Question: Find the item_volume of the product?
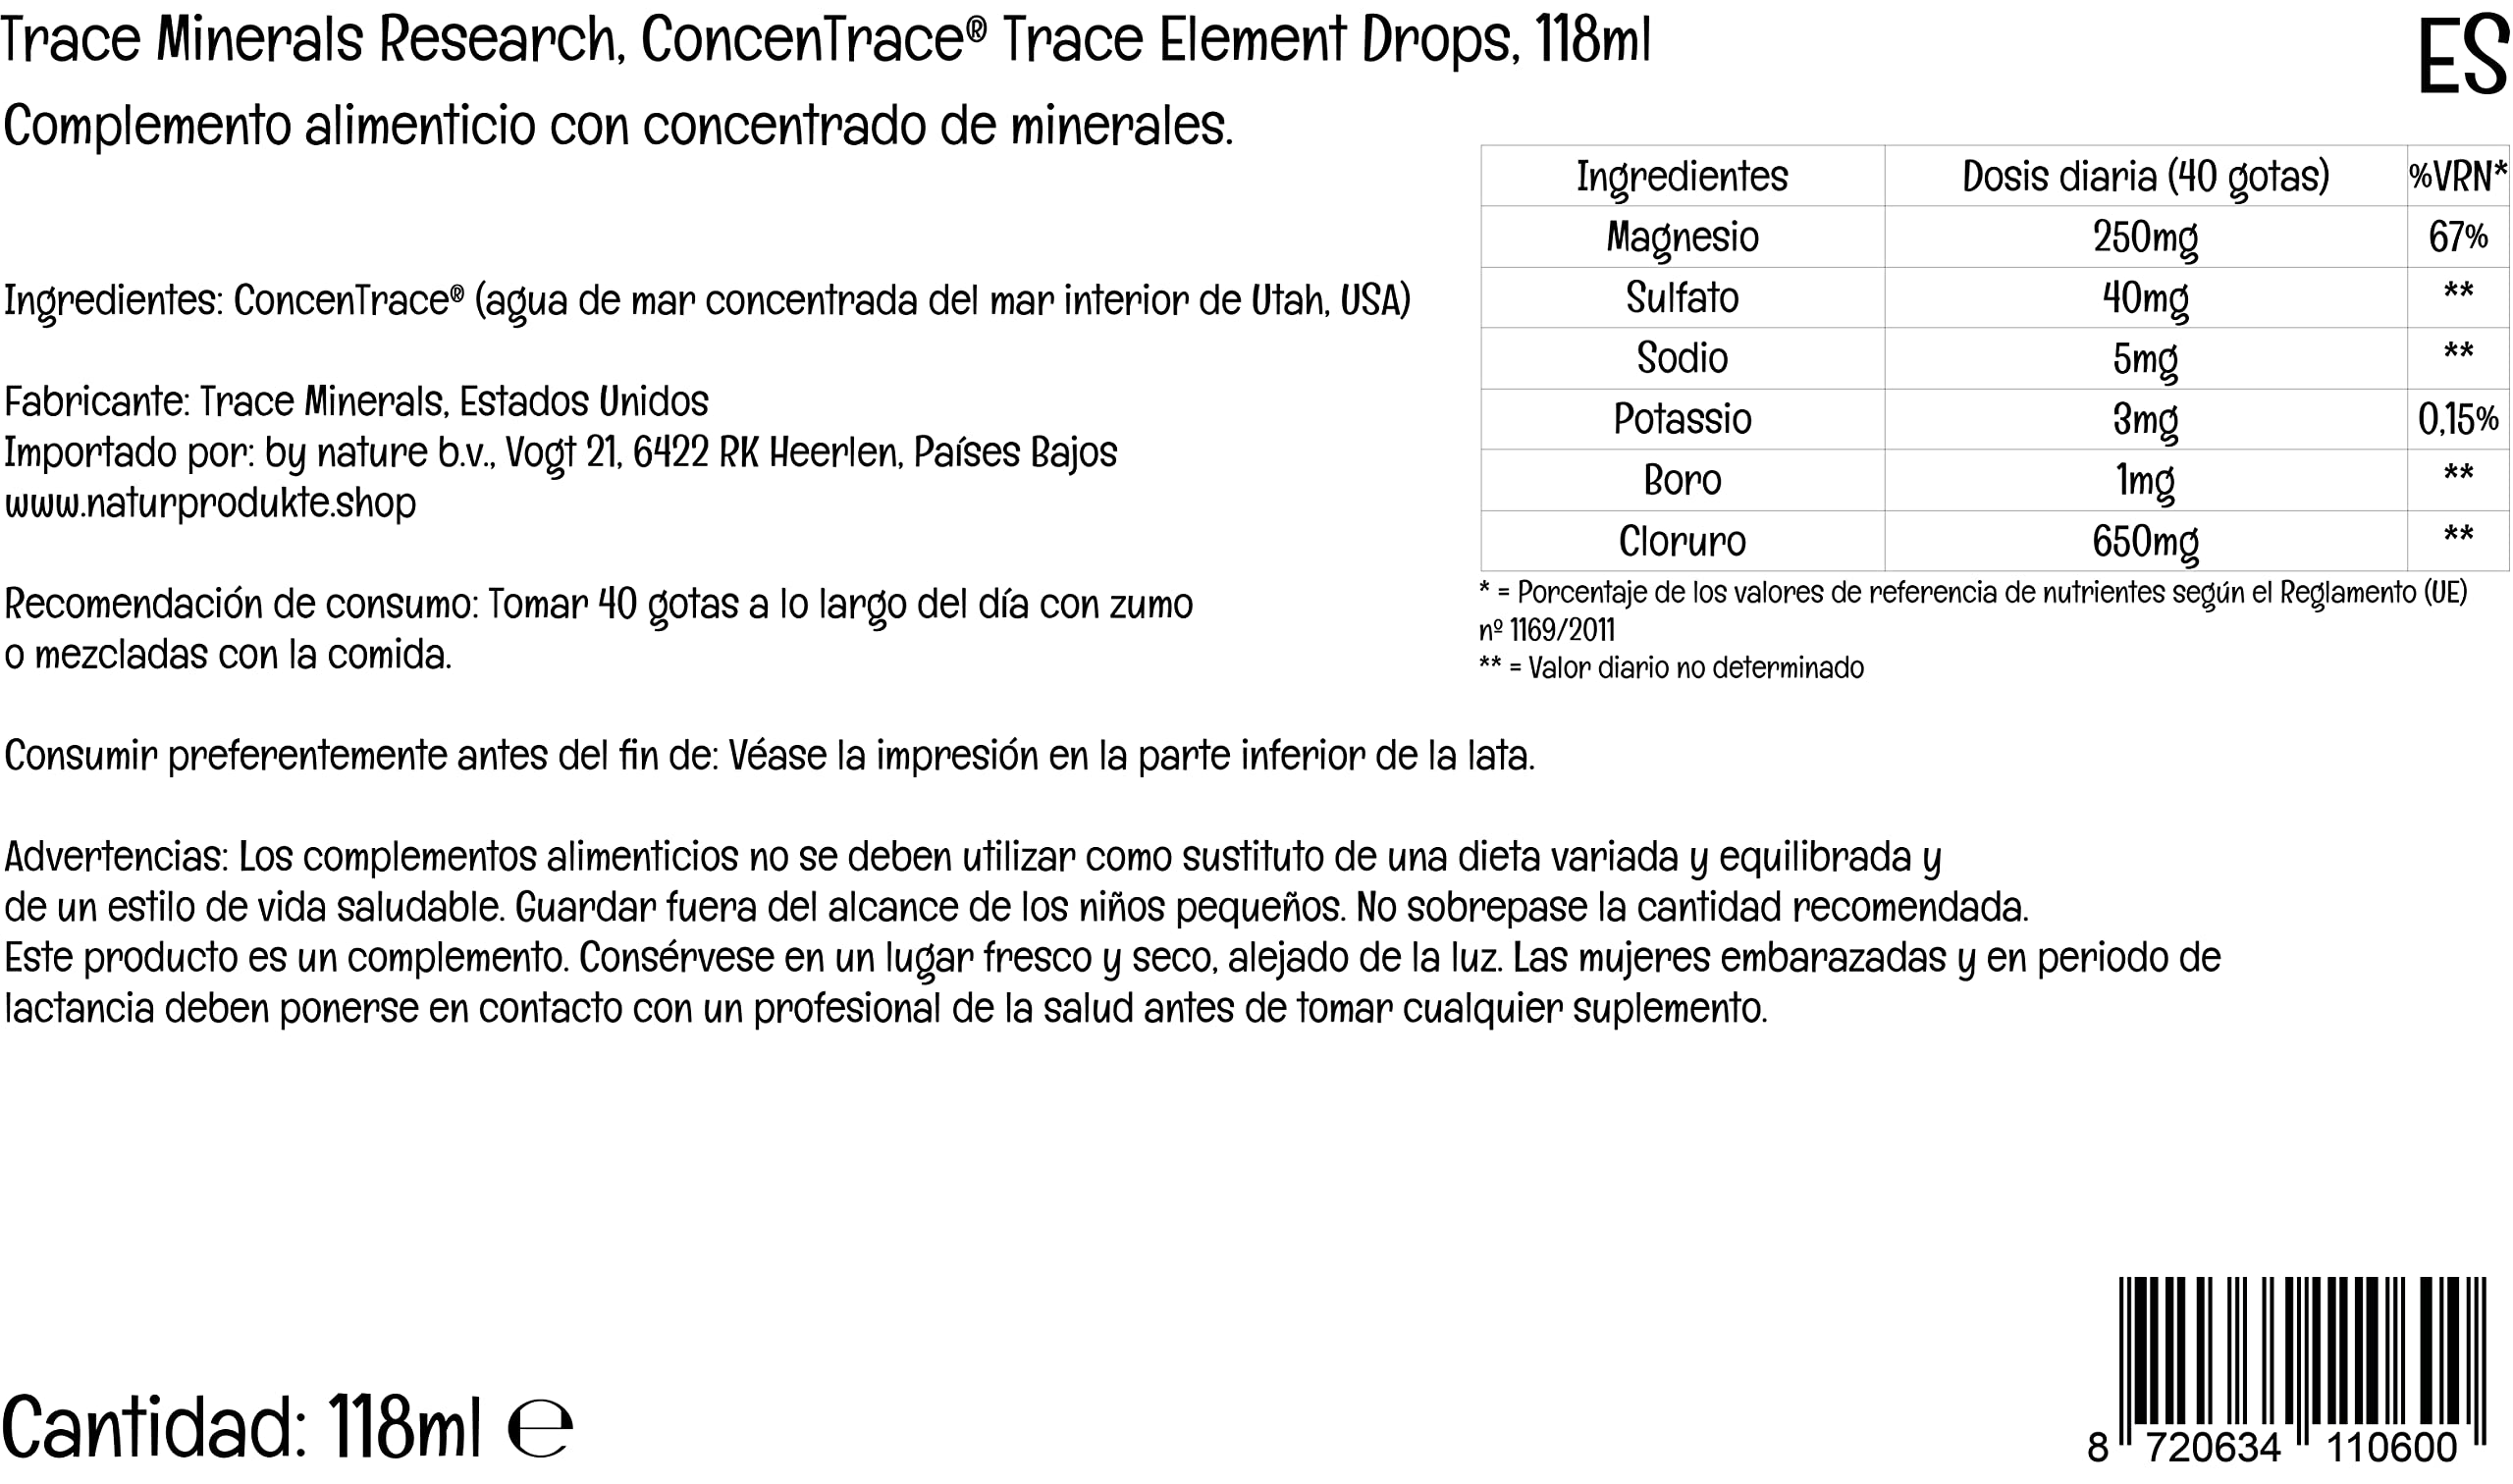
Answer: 118.0 millilitre